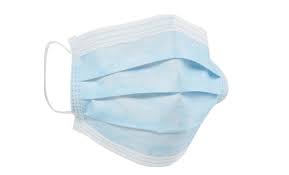
Waste category: trash